Question: Please indicate a possible affordance area of the sit_on_bench that can be used for sitting
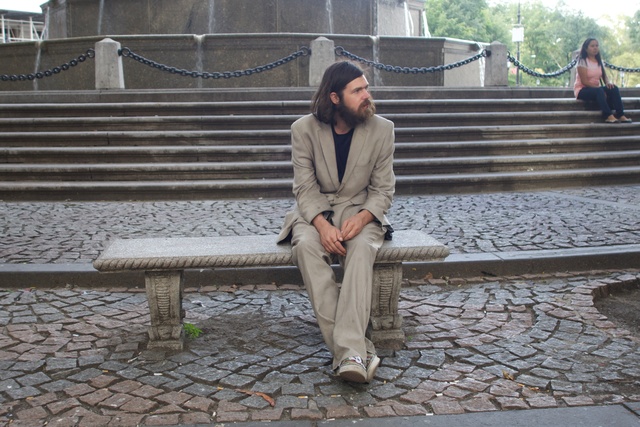
Answer: [88.5, 224, 450.5, 276]